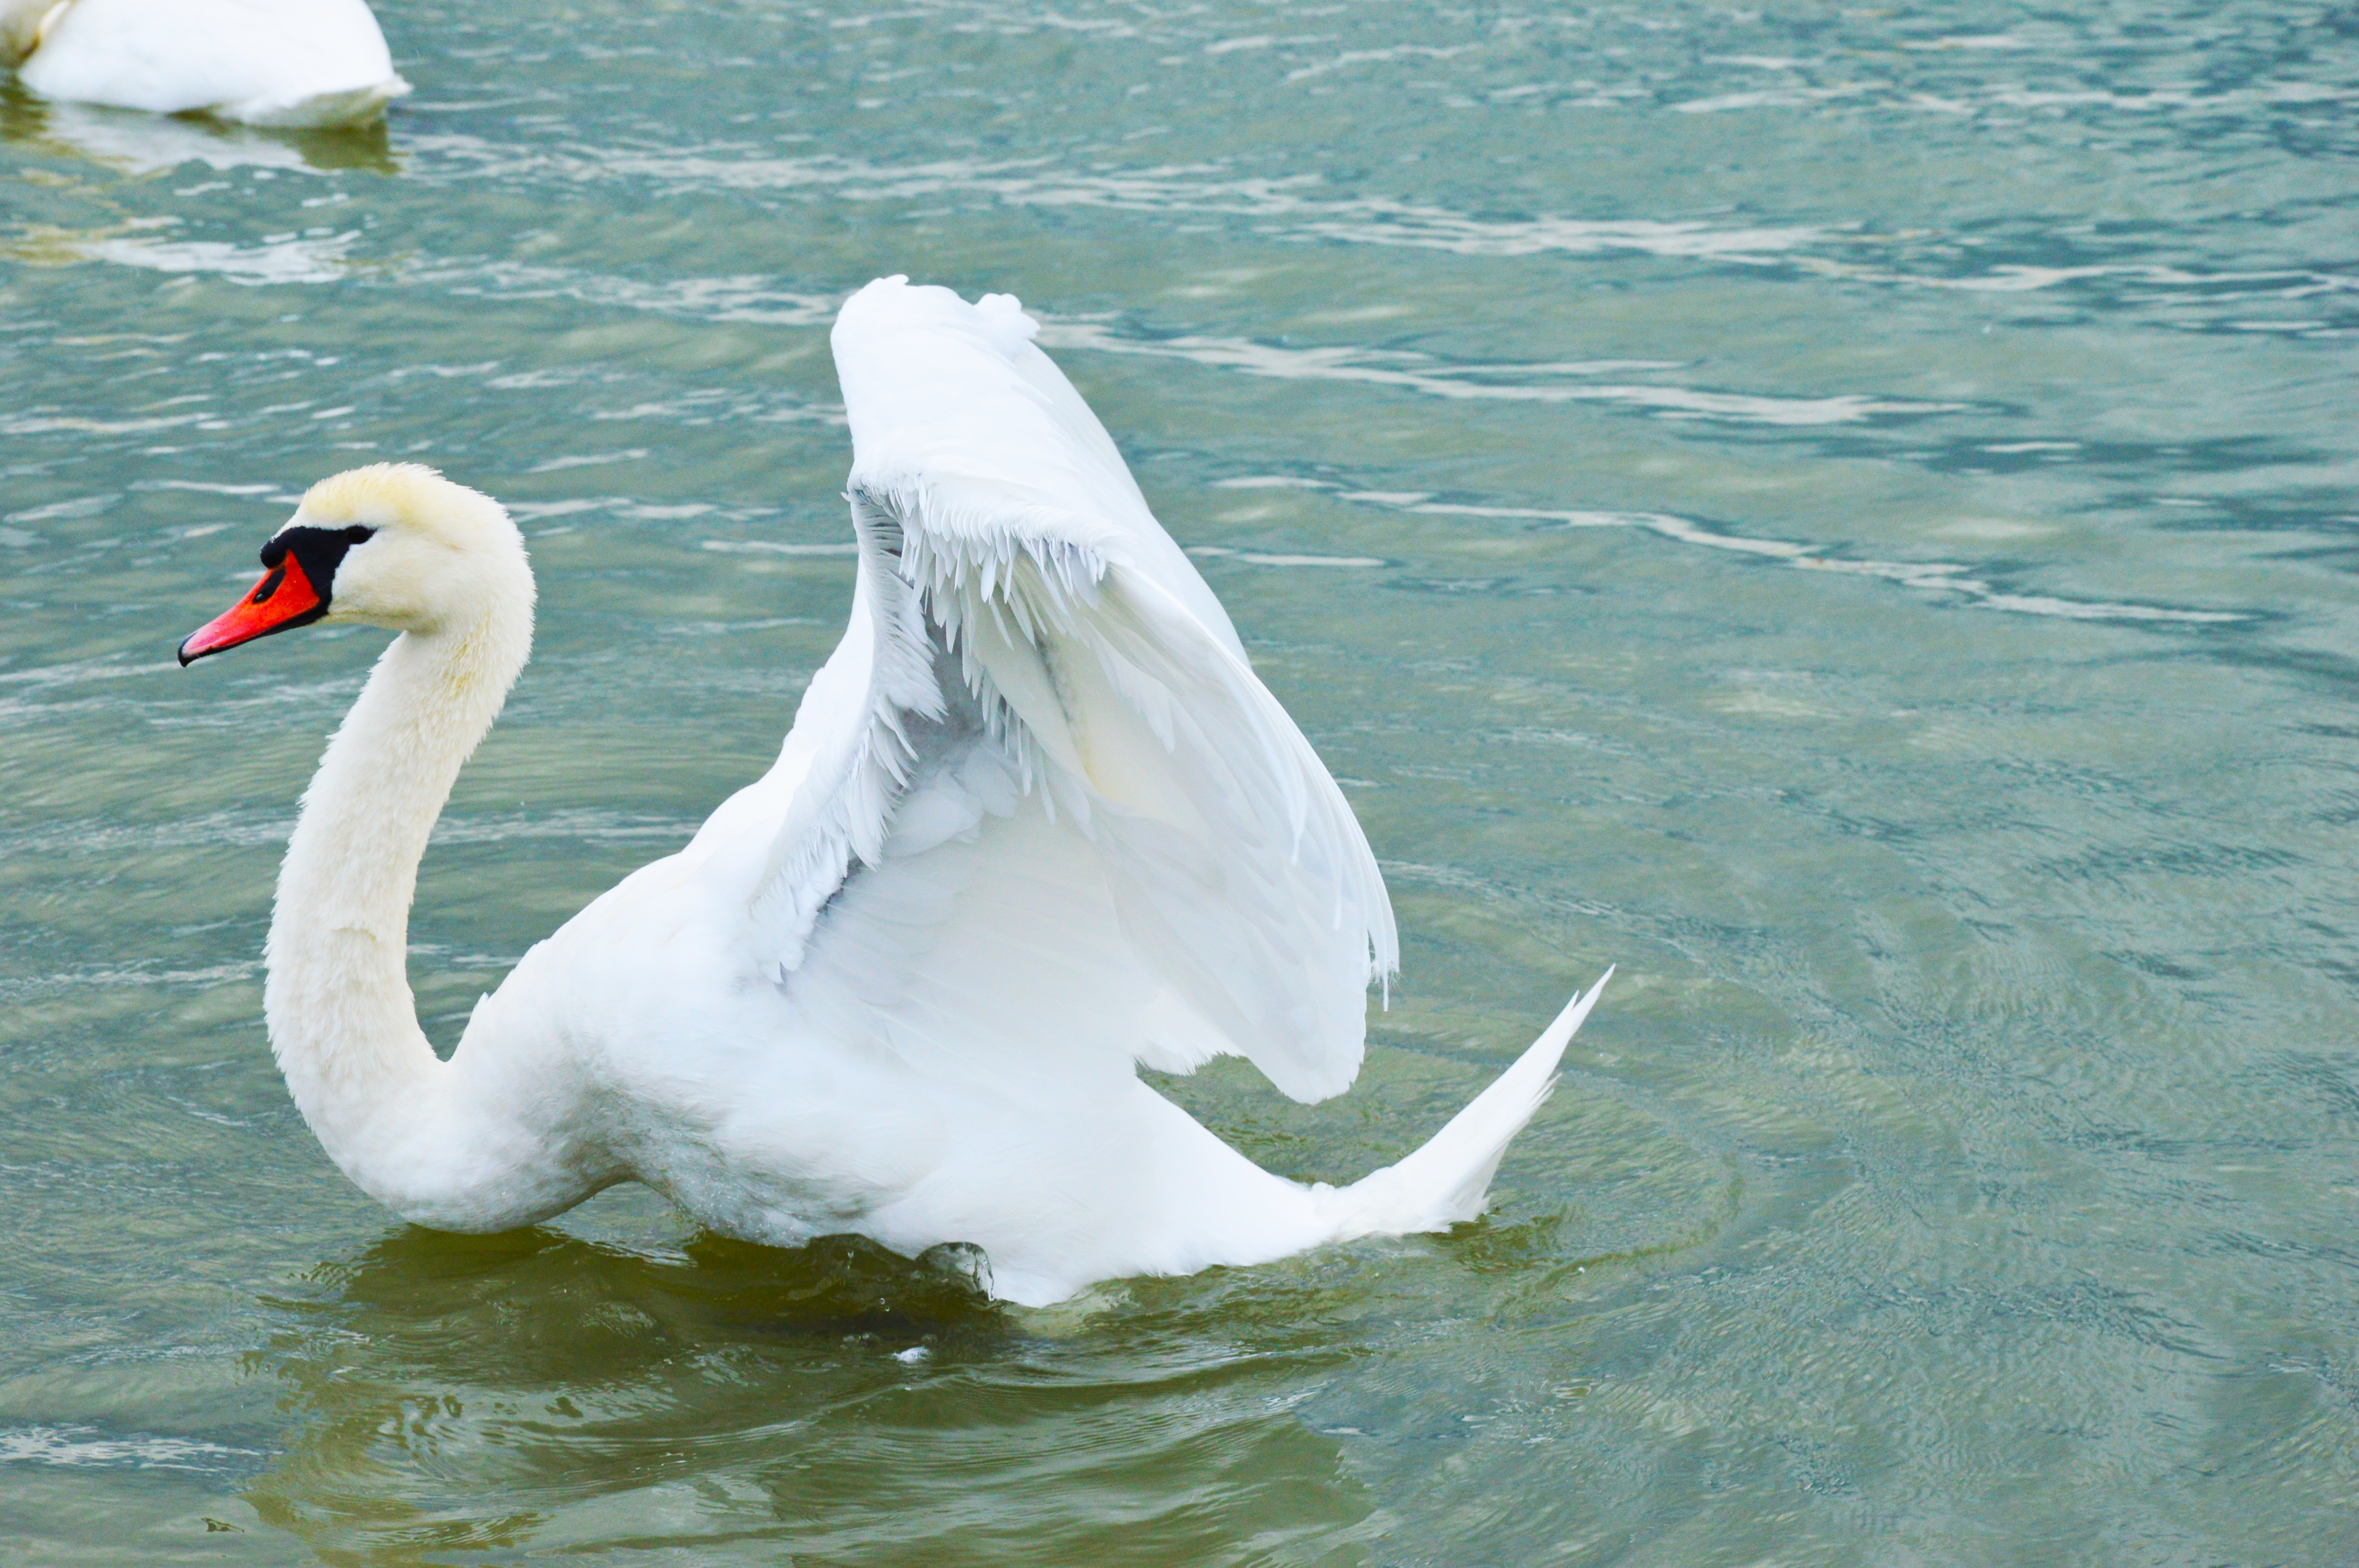
bird, wing, beak, fauna, swan, vertebrate, waterfowl, water bird, lake balaton, ducks geese and swans